Major trauma

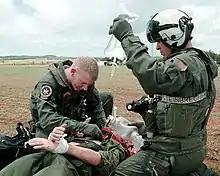
A Navy corpsman listens for the correct tube placement on an intubated trauma victim during a search and rescue exercise

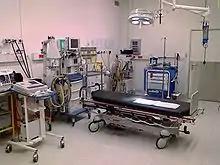
Typical trauma room

The pre-hospital use of stabilization techniques improves the chances of a person surviving the journey to the nearest trauma-equipped hospital. Emergency medicine services determines which people need treatment at a trauma center as well as provide primary stabilization by checking and treating airway, breathing, and circulation as well as assessing for disability and gaining exposure to check for other injuries.